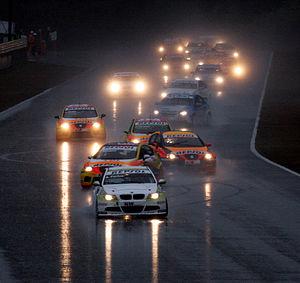
Augusto Célestino Farfus dos Santos Júnior, plus couramment appelé Augusto Farfus, est un pilote automobile brésilien. Il a remporté quinze victoires en Championnat du monde des voitures de tourisme, a terminé à deux reprises troisième du championnat du monde et est devenu vice-champion Deutsche Tourenwagen Masters en 2013.